Zac Robinson

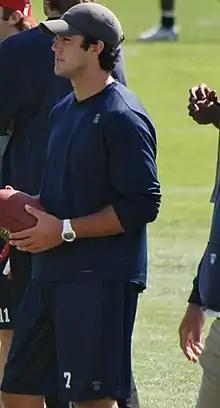
Robinson with the New England Patriots in 2010

Zachary Ross Robinson (born September 29, 1986) is an American professional football coach who is the offensive coordinator for the Atlanta Falcons of the National Football League (NFL). He played quarterback for the Oklahoma State Cowboys and was selected by the New England Patriots in the seventh round of the 2010 NFL draft. He was also a member of the Seattle Seahawks, Detroit Lions, and Cincinnati Bengals before retiring in 2013. Robinson became a coach in 2019, serving as an assistant coach for the Los Angeles Rams.